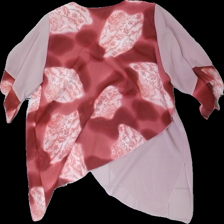
View: back
Type: Top
Category: Ladies
Brand: Not in the list
Brand text on label: Exclusive
Colors: Red, Pink
Material: 100% polyester
Pattern: Floral print
Cut: Regular, Loose
Size: M
Season: All
Price range: 50-100
Recommended usage: Reuse